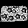
Label: Bag